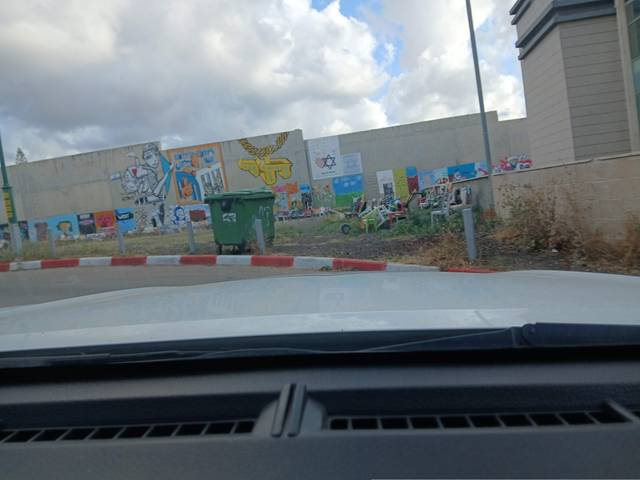
Region: Israel
Coordinates: 32.179, 34.856